Leighton Meester

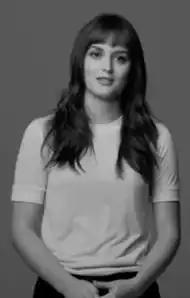
Meester for DKMS in 2013

Meester has participated in several charitable campaigns. In 2008, she was a spokesperson for Sunsilk's "Life Can't Wait" campaign, which aimed at motivating women to pursue their dreams. She also collaborated with Safe Horizon in 2009 to raise awareness about domestic violence. In 2015, Meester auctioned off fashion and accessories in a charity auction on eBay. The proceeds benefited Many Hopes, a charity organization that builds schools and homes for children in Kenya.